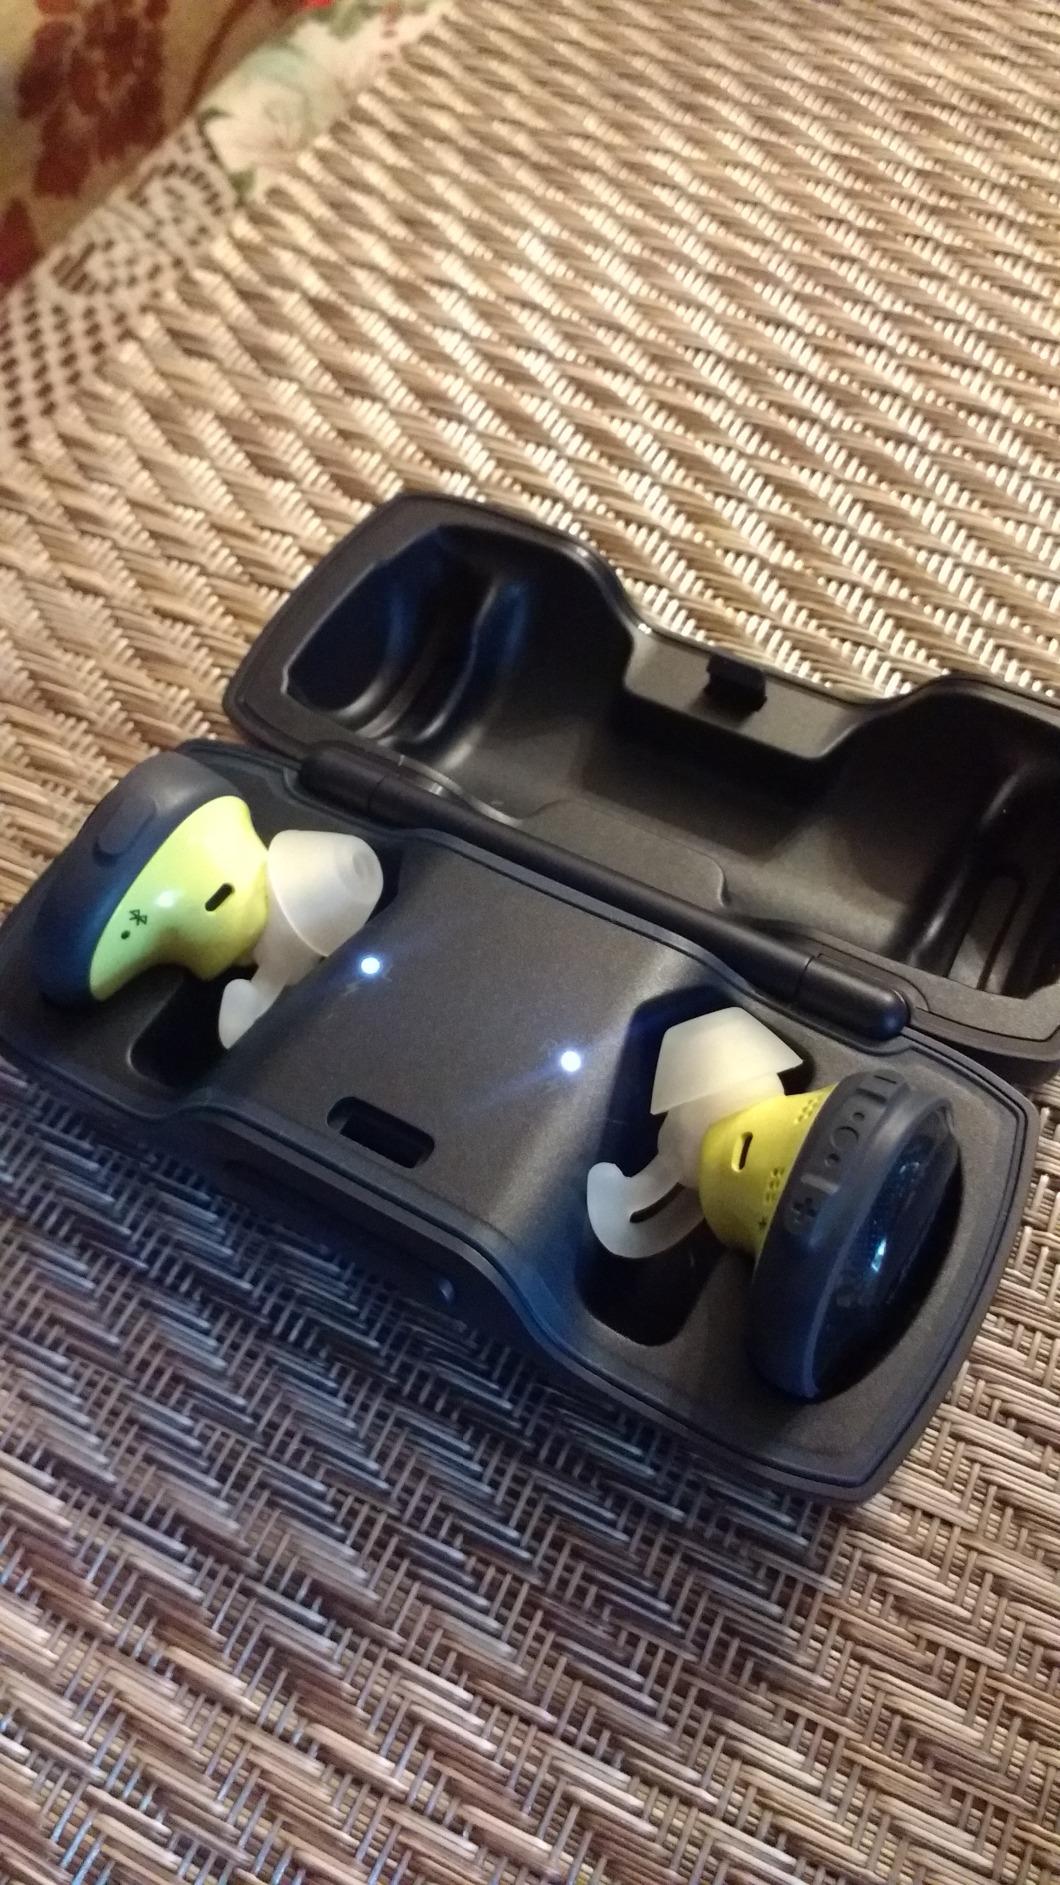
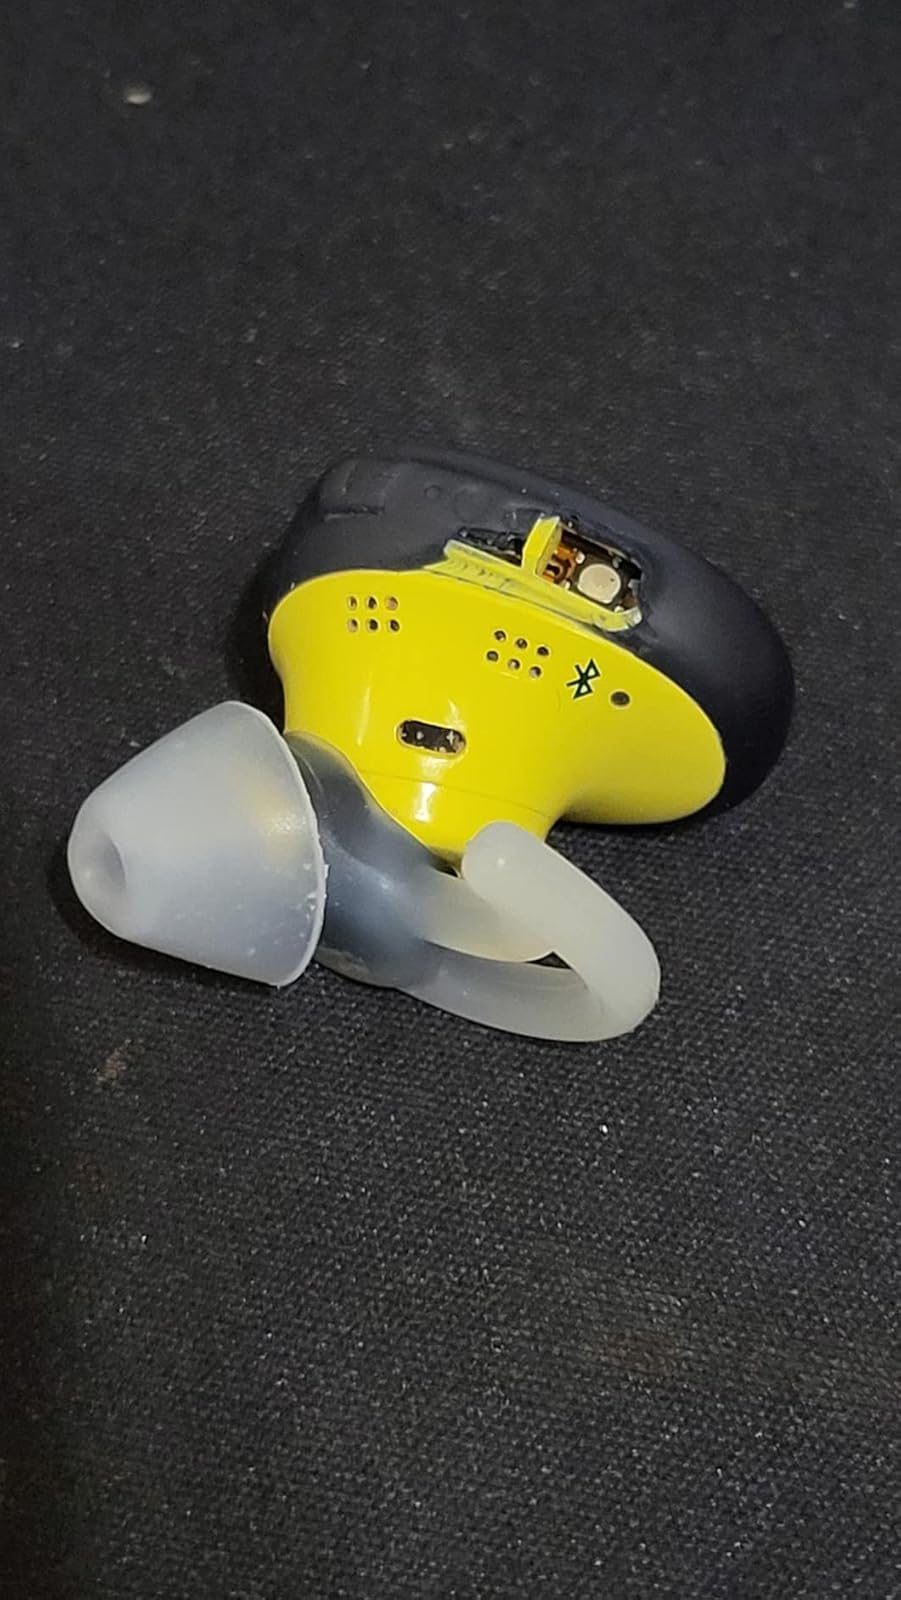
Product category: earbuds
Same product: yes